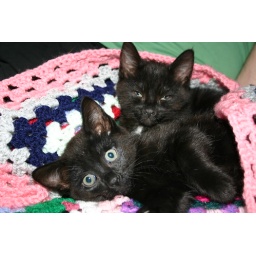
former farm kittens, alfie sadly died in his new home after being hit by a car